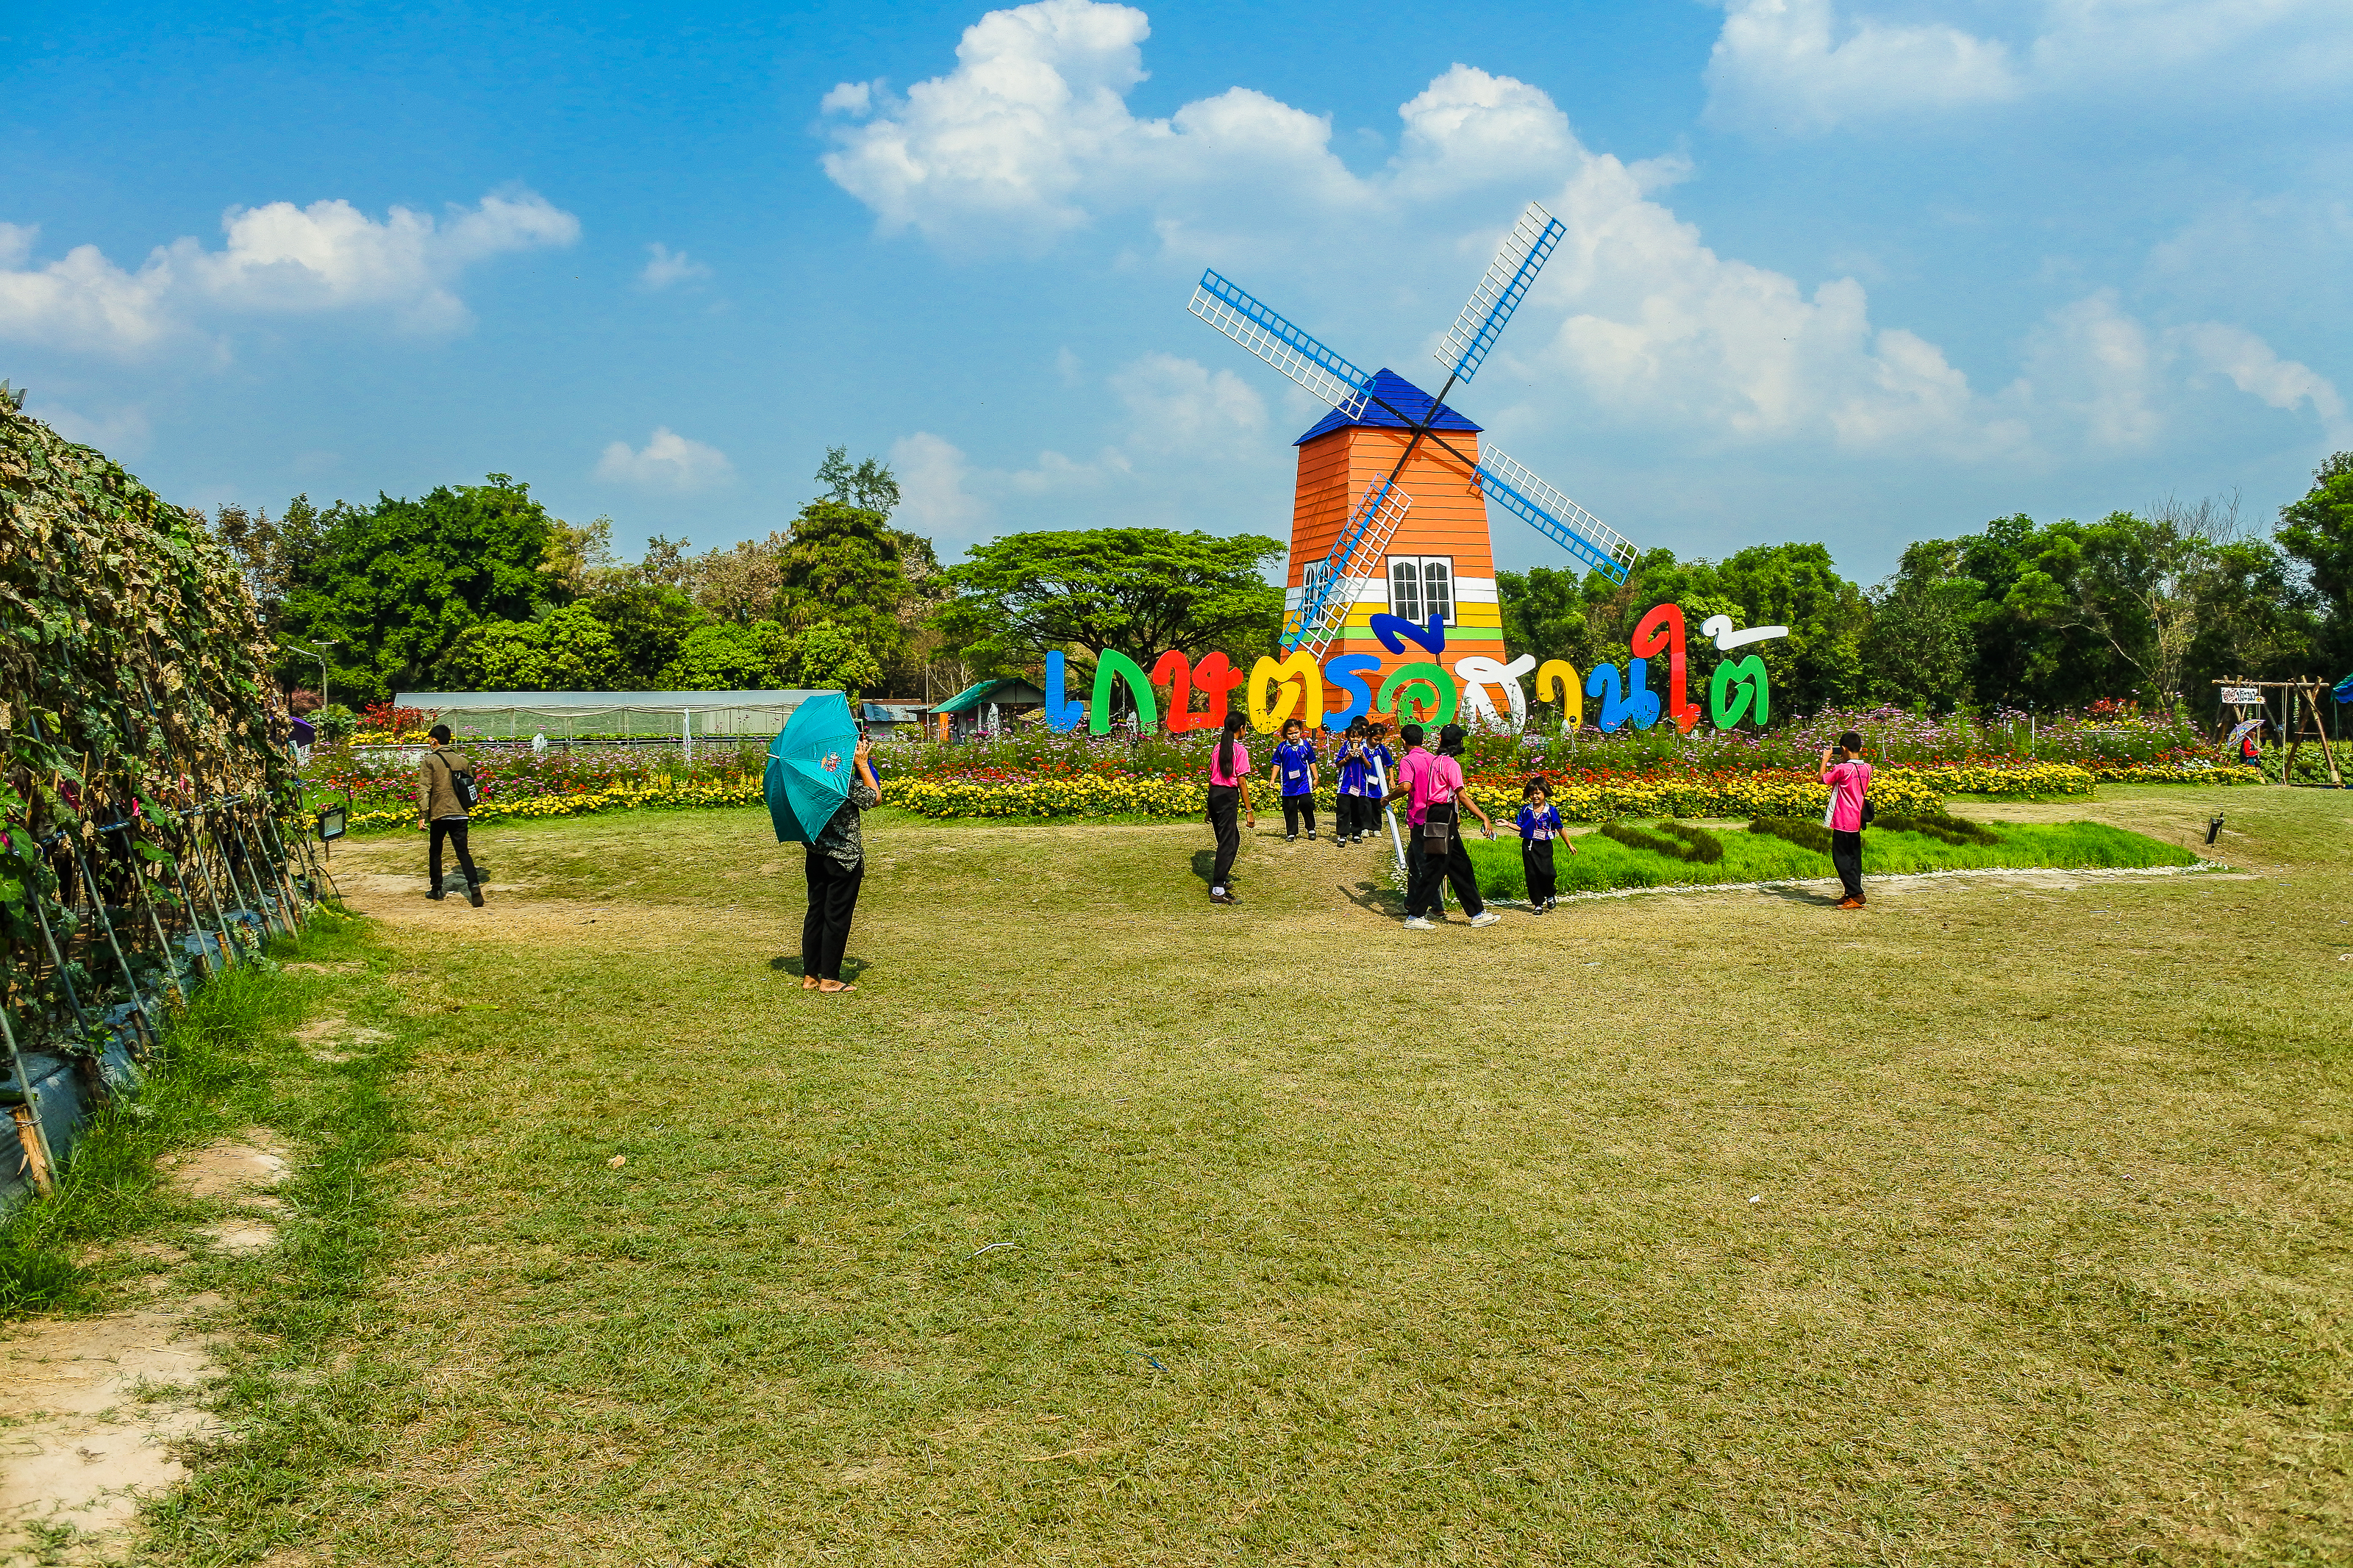
big, country, rural, isolated, historical, building, agriculture, rustic, white, farm, wood, landmark, architecture, energy, historic, old, european, windmill, retro, heritage, mill, stone, single, traditional, background, culture, granite, vintage, wings, wooden, closed, window, object, wind, sky, grassland, grass, pole, wheel, tree, leisure, park, games, rural area, recreation, plant, cloud, landscape, tourism, meadow, lawn, meteorological phenomenon, plain, village